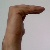
The image shows a hand gesture representing a space in Indian Sign Language.